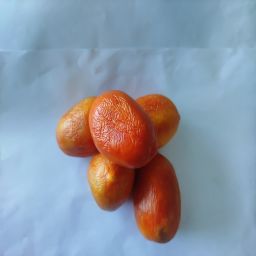
Crop: Tomato
Quality: Old